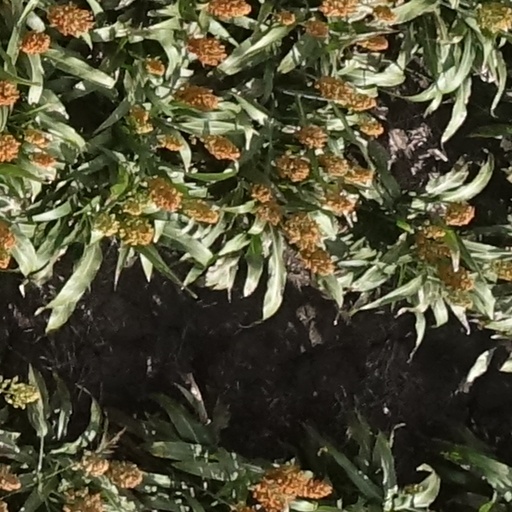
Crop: sorghum